Laurence Silberman

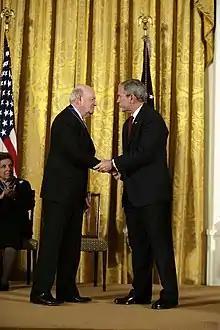
Silberman and President George W. Bush in 2008

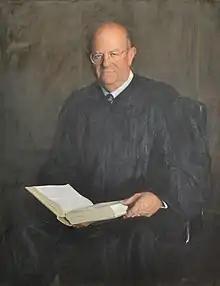
Silberman's official artistic portrait while a judge

Silberman was a lecturer at the University of Hawaiʻi from 1962 to 1963. He was an adjunct professor of Administrative Law at Georgetown University Law Center from 1987 to 1994 and from 1997 to 1999, at NYU from 1995 to 1996, and at Harvard in 1998. He held the position of Distinguished Visitor from the Judiciary at Georgetown University Law Center from 2000 to 2019 and taught both administrative law and labor law. Silberman received the Charles Fahy Distinguished Adjunct Professor Award for the 2002–2003 academic year. He has also received a Lifetime Service Award (2006) and a Distinguished Service Award (2007) from the Federalist Society chapters of Georgetown and Harvard, respectively.